Conservation and restoration of feathers

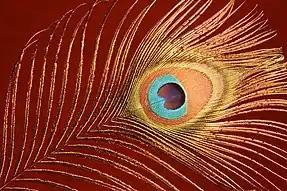
Peacock tail feather

The conservation and restoration of feathers is the practice of maintaining and preserving feathers or featherwork objects, and requires knowledge of feather anatomy, properties, specialized care procedures, and environmental influences. This practice may be approached through preventive and/or interventive techniques.